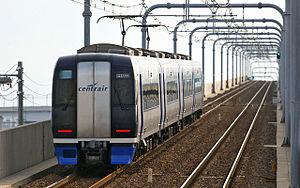
La ligne Meitetsu Aéroport est une ligne ferroviaire de la compagnie privée Meitetsu située à Tokoname, dans la préfecture d'Aichi au Japon. Elle permet l'accès à l'aéroport international du Chūbu.